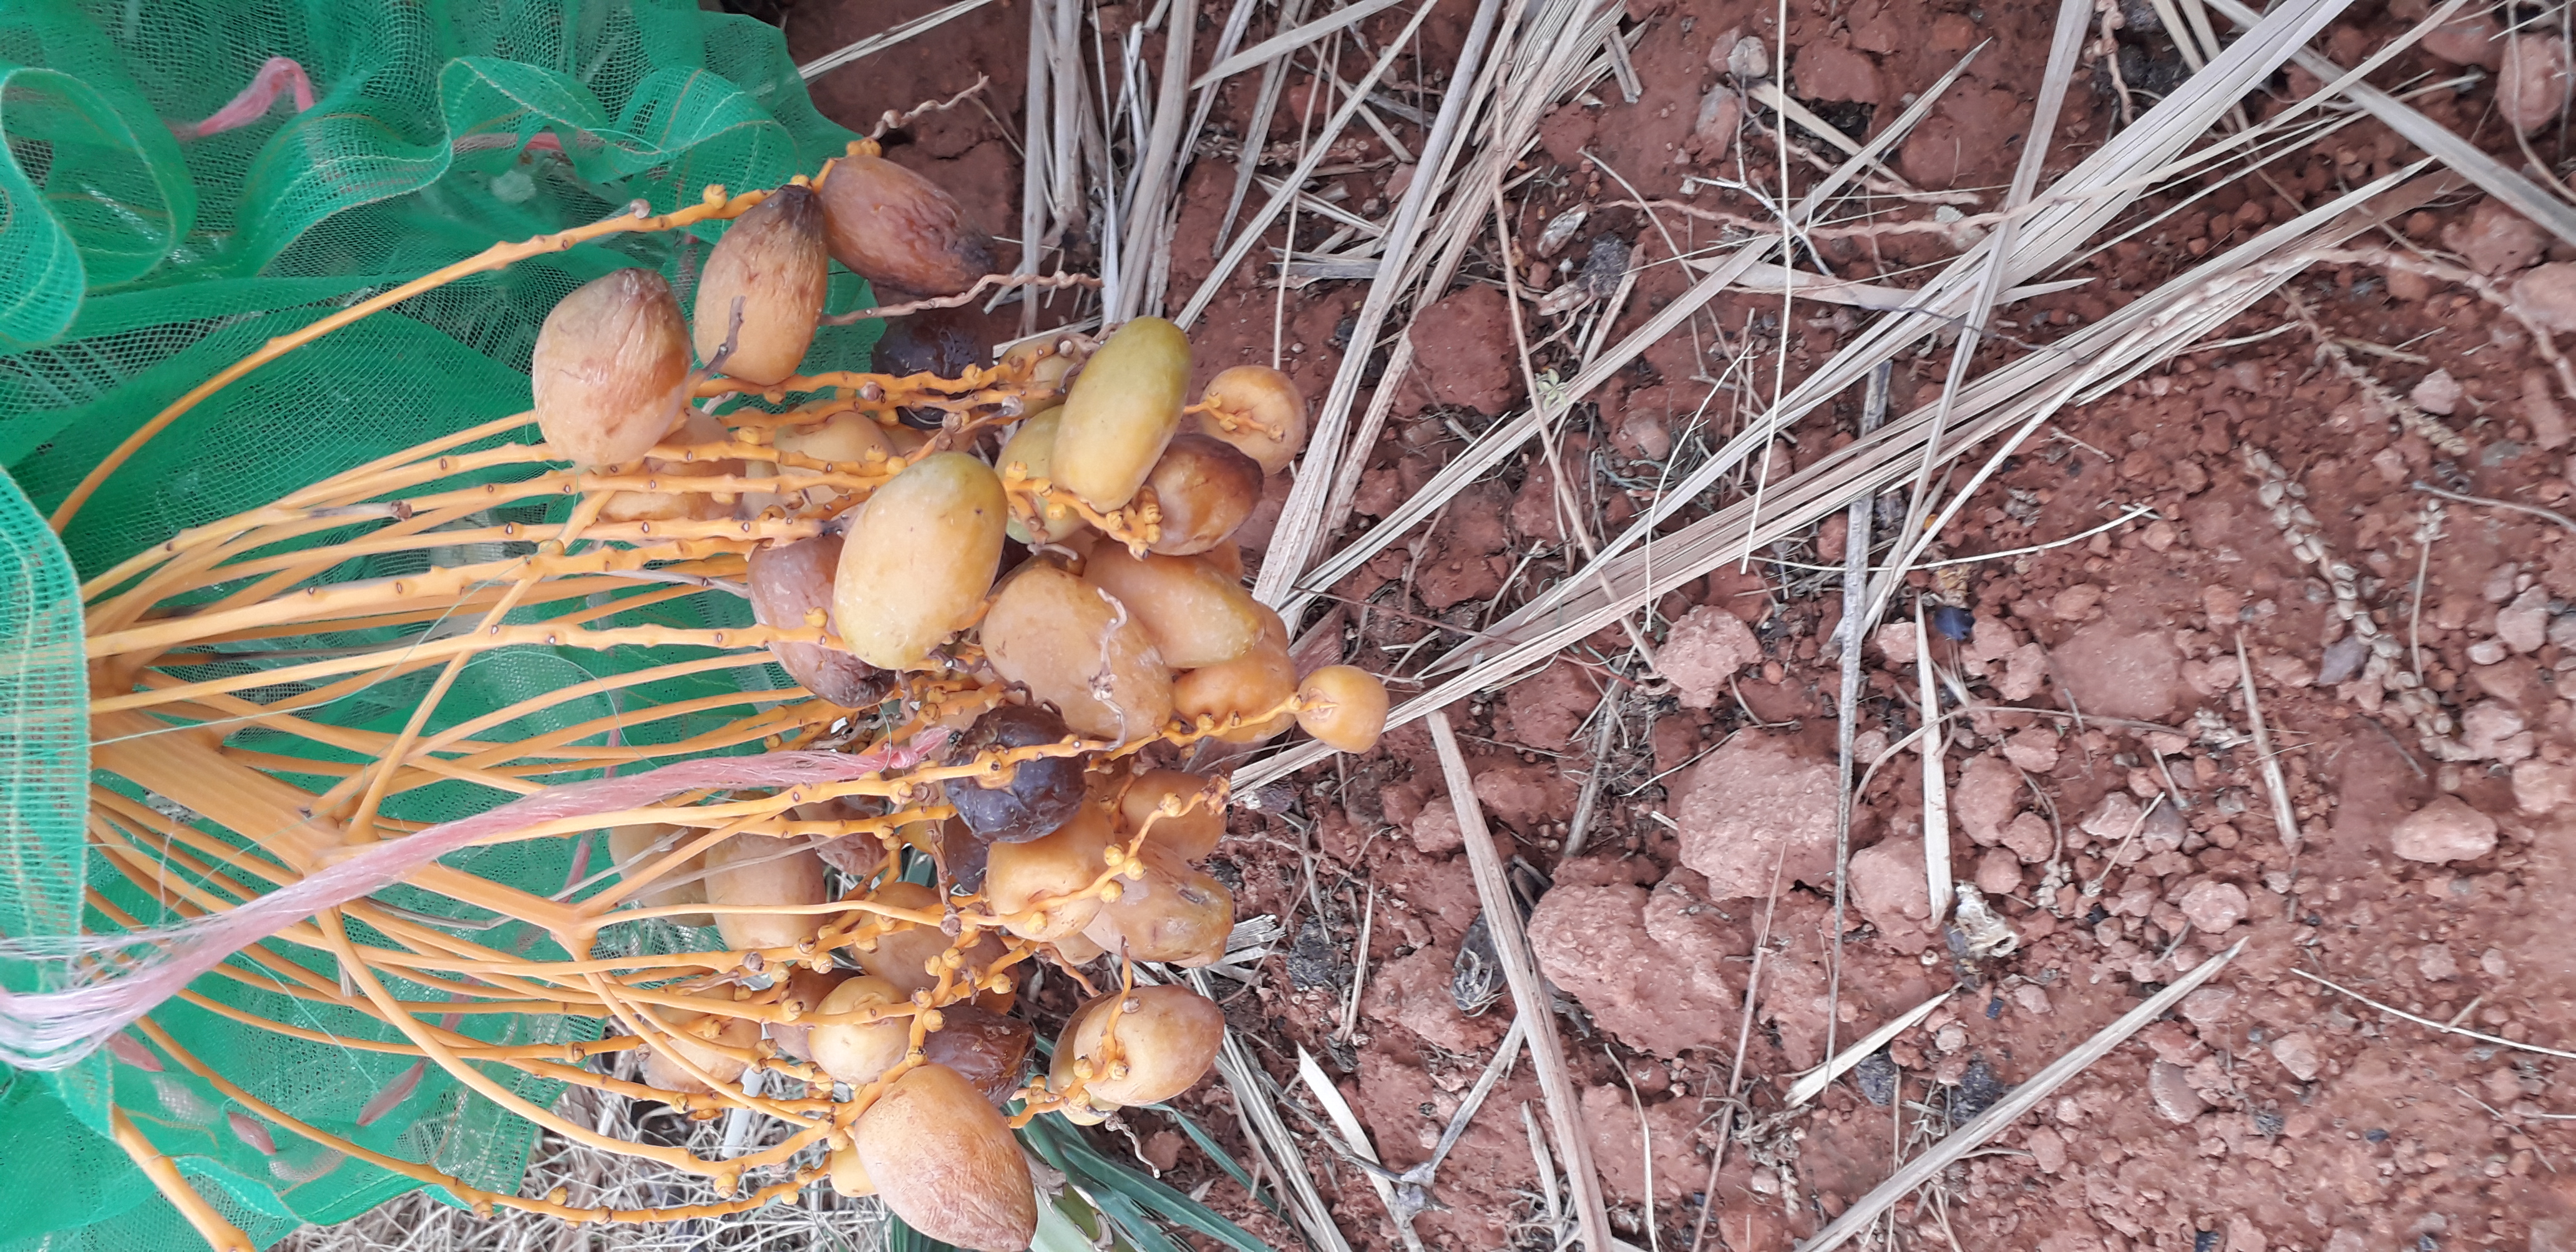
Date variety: Boumajhoul